The Long Day's Dying

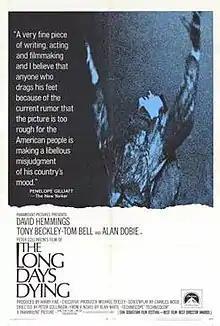
Film poster

The Long Day's Dying is a 1968 British Techniscope war film directed by Peter Collinson, and starring David Hemmings, Tony Beckley and Tom Bell. It is based on the 1962 novel of the same name by Alan White.